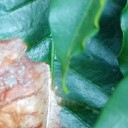
Label: Phoma